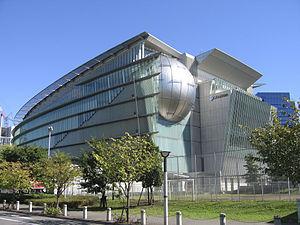
Cette liste présente les musées et les galeries d'art situés à Tokyo.
Le musée national des sciences émergentes et de l'innovation, connu simplement sous le nom Miraikan, est un musée créé par la Japan Science and Technology Agency. Il est situé dans un nouveau bâtiment construit à cet effet dans le district d'Odaiba à Tokyo.